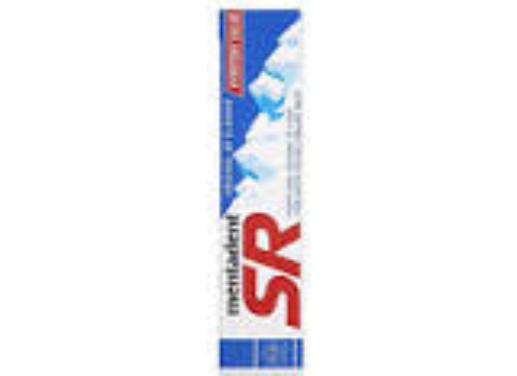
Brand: mentadent sr
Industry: Necessities